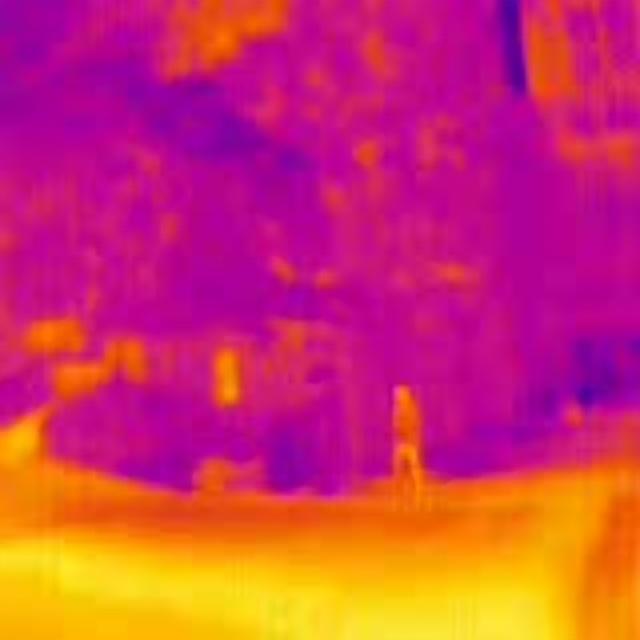
Detected objects:
label: person